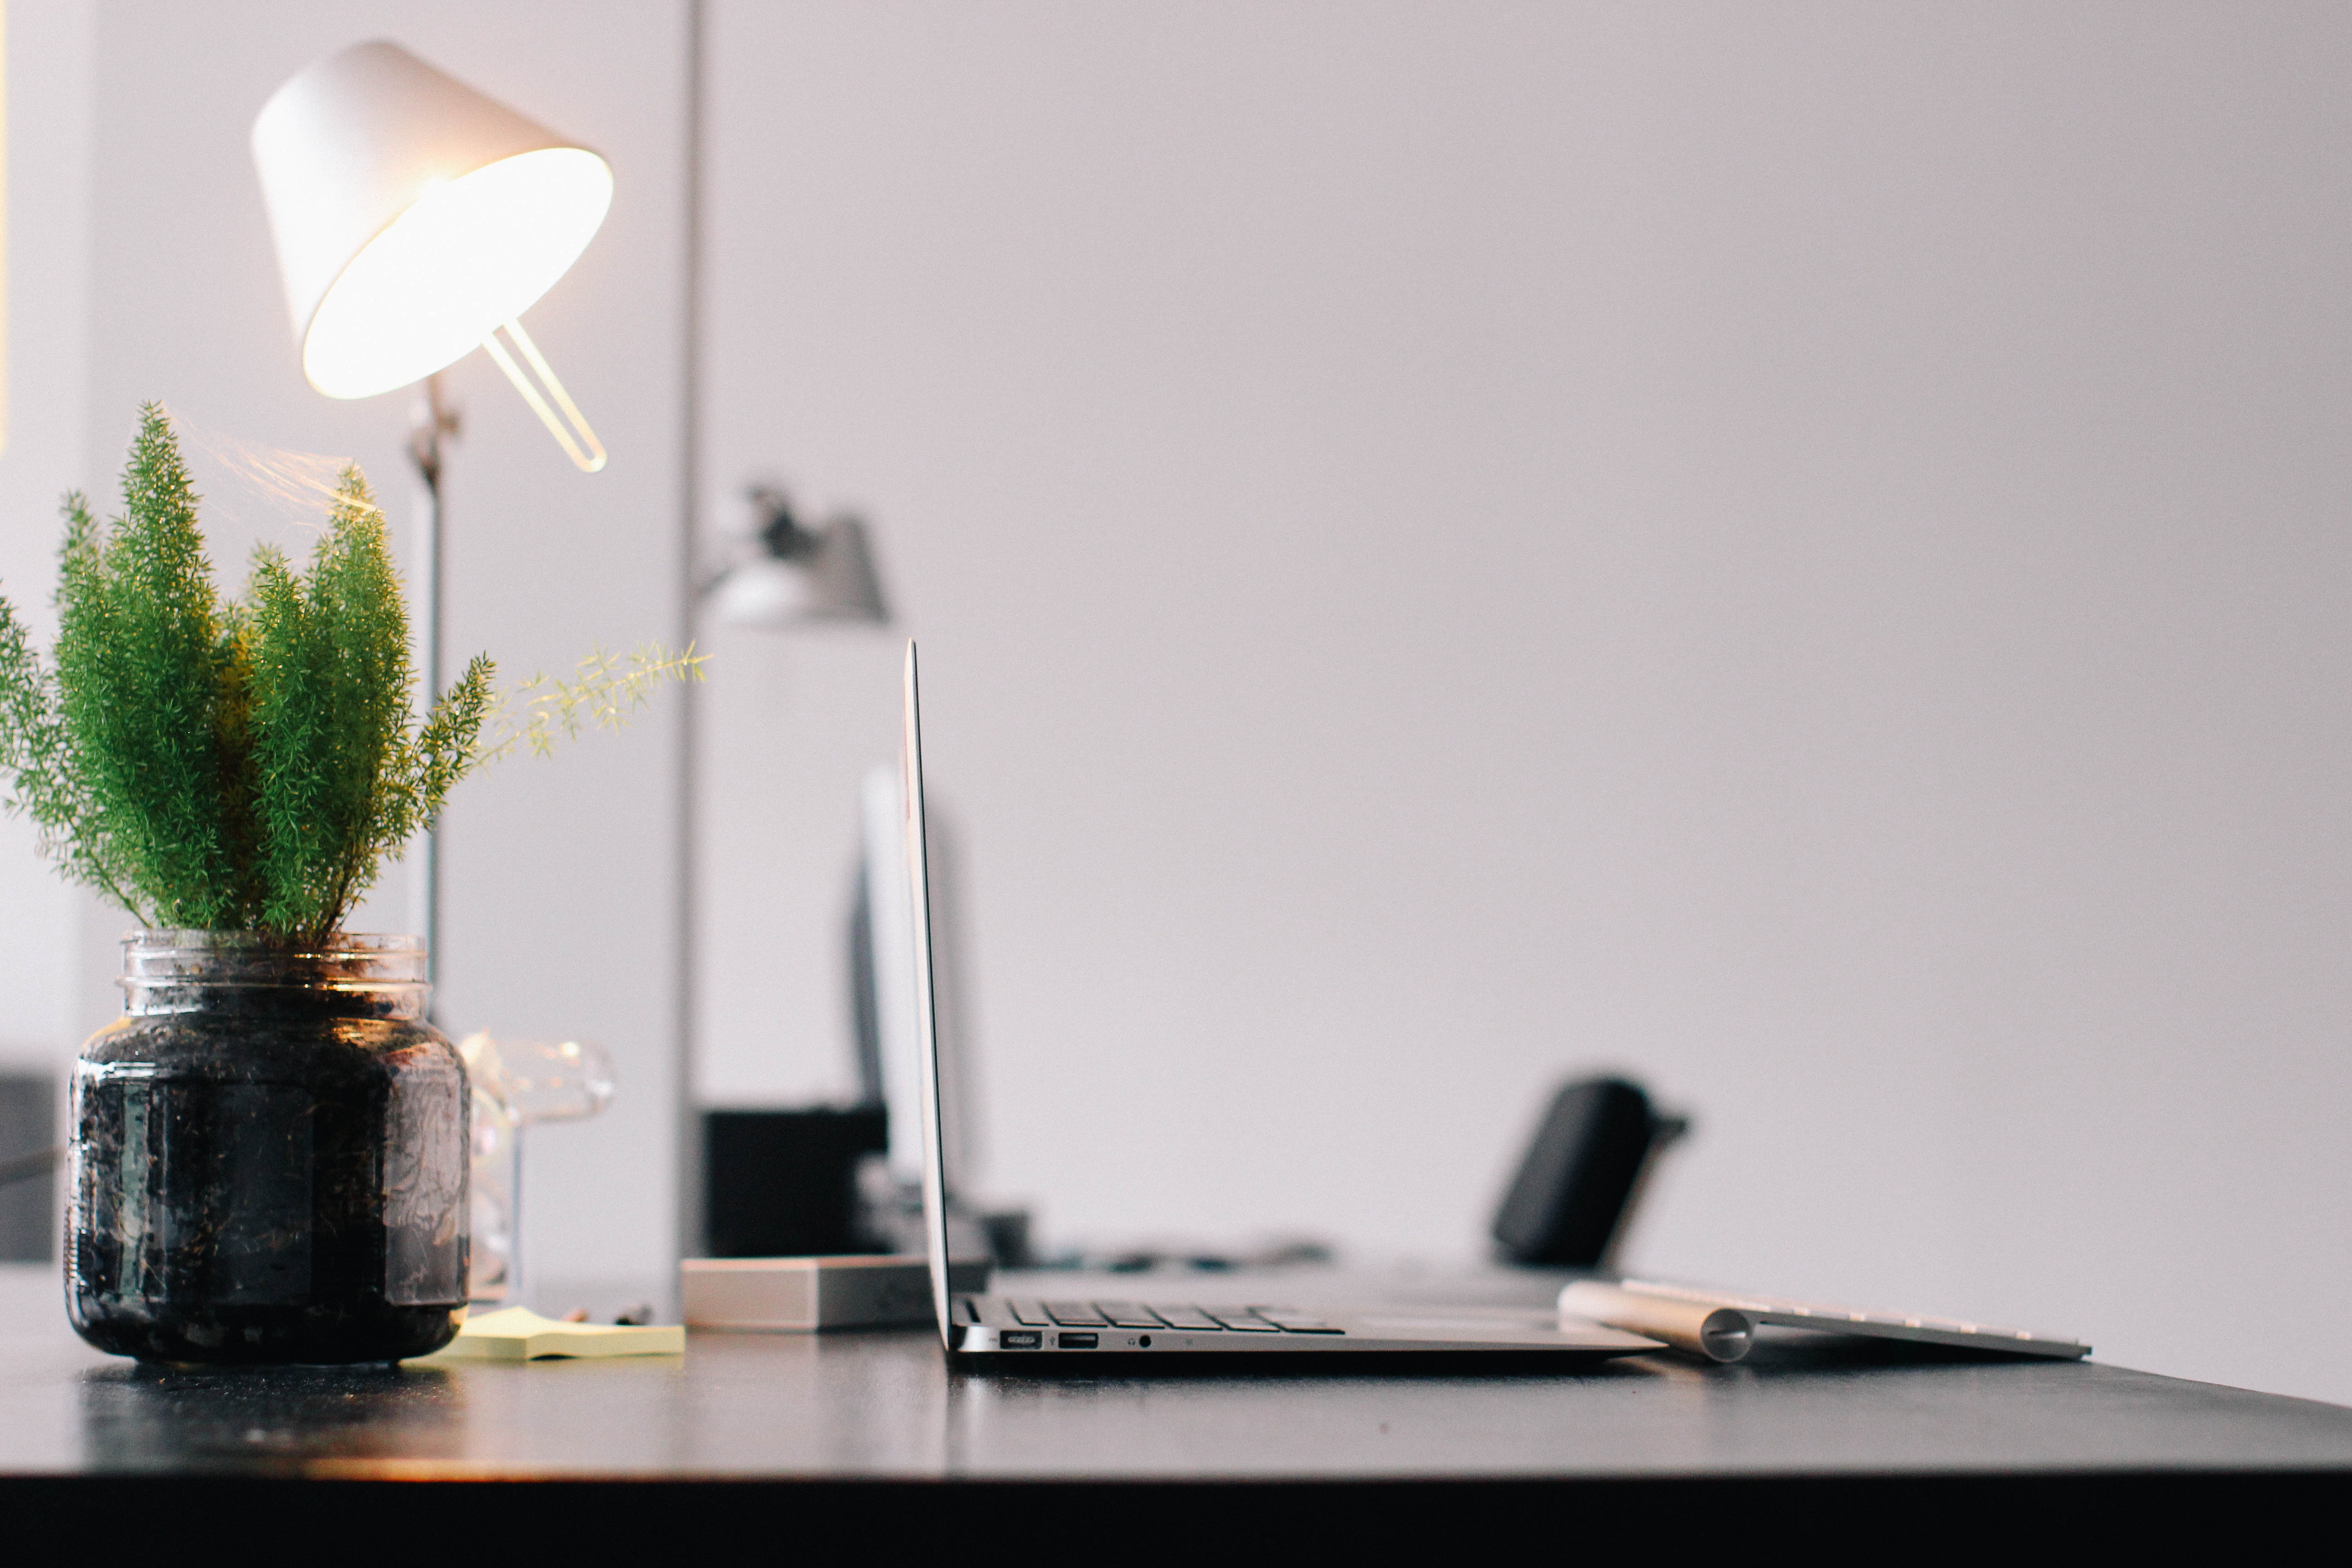
computer, work, table, light, interior, glass, building, corporate, office, business, lamp, furniture, lighting, modern, design, still life photography